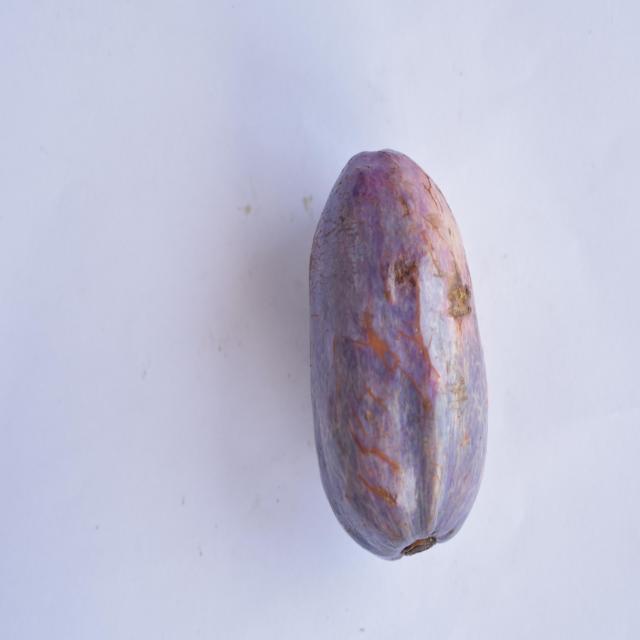
Plum grade: unaffected